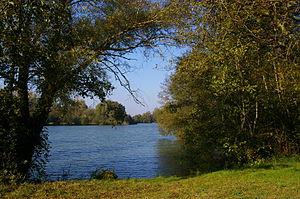
Origné est une commune française, située dans le département de la Mayenne en région Pays de la Loire, peuplée de 423 habitants.